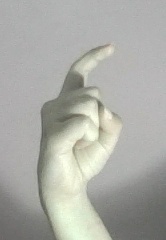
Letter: ra